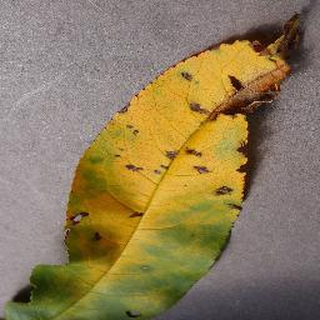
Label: peach_bacterial_spot